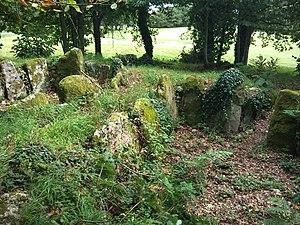
L'ancien tumulus= de Kerroc’h est un cairn mégalithique, composé de dolmens formant une chambre, occupé à l'âge de Bronze. Il est aussi nommé «
Cet article recense les monuments historiques de l'arrondissement de Lorient, dans le département du Morbihan, en France.
Les dolmens à couloir de Kerroc'h sont situés à Quéven dans le Morbihan. Ils sont également appelés tumulus de Kerroc'h ou cairn ou Le trou des Chouans.
Cet article recense les sites mégalithiques du Morbihan, en France.